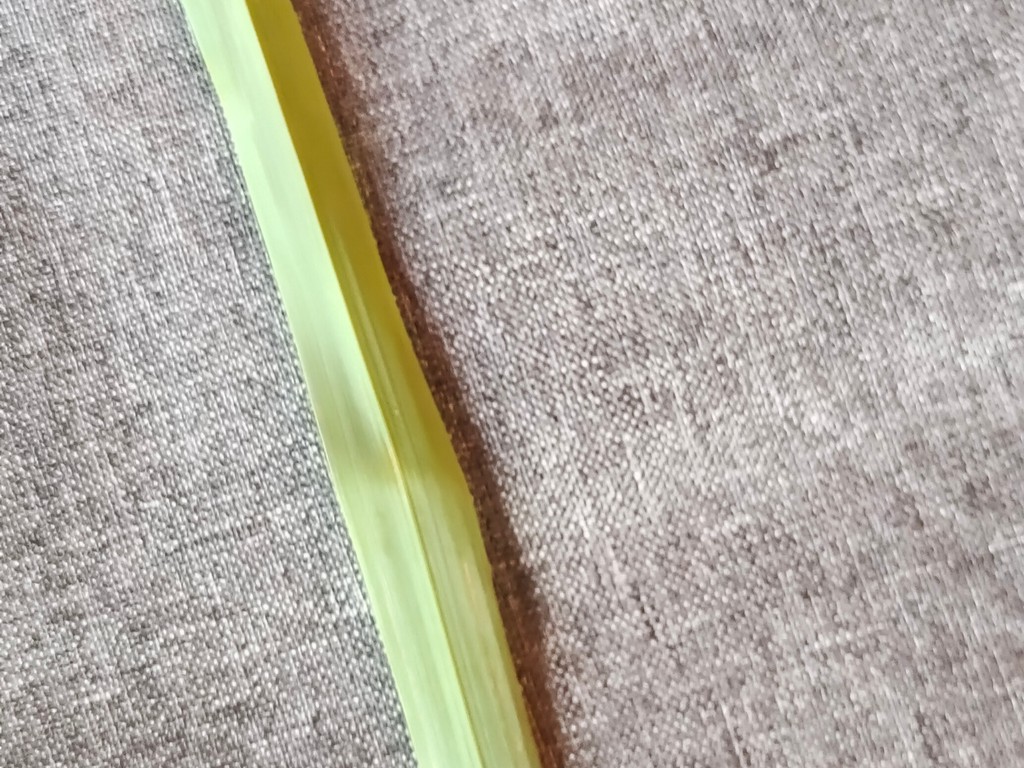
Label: Healthy